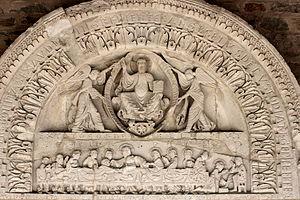
Tympan roman (XIIe siècle) de l'église de Vandeins, département de l'Ain, France